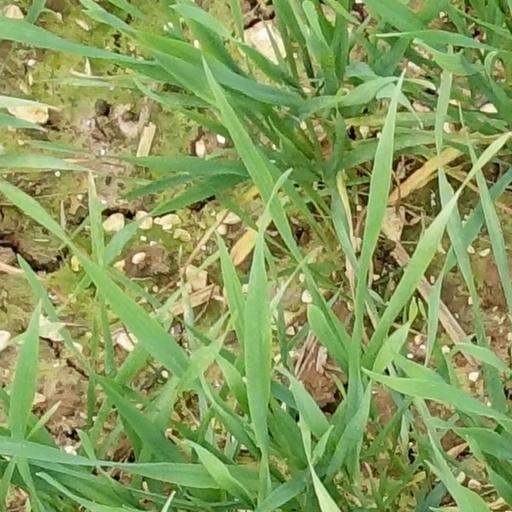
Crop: wheat